The Band

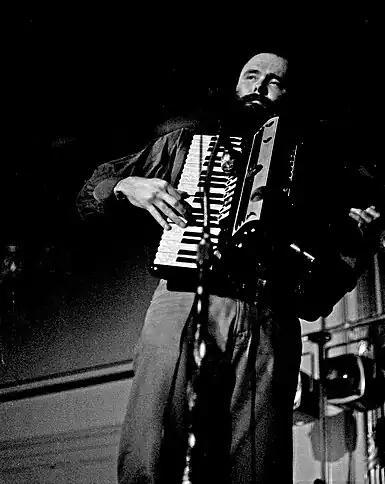
Hudson in 1971

The sessions with Dylan ended in October 1967, with Helm having rejoined the group by that time, and the Hawks began writing their own songs at Big Pink. When they went into the recording studio, they still did not have a name for themselves. Stories vary as to the manner in which they ultimately adopted the name "The Band". In "The Last Waltz", Manuel claimed that they wanted to call themselves either "the Honkies" or "the Crackers" (which they used when backing Dylan for a January 1968 concert tribute to Woody Guthrie), but these names were vetoed by their record label; Robertson suggests that during their time with Dylan everyone just referred to them as "the band" and the name stuck. Initially they disliked the moniker, but eventually they grew to like it, thinking it both humble and presumptuous. In 1969, "Rolling Stone" referred to them as "the band from Big Pink".